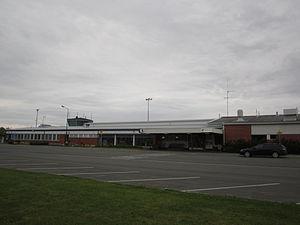
Lappeenranta est une ville située sur les rives du lac Saimaa dans le Sud-Est de la Finlande, environ à 20 km de la frontière avec la Russie. La ville se trouve dans la province de Finlande méridionale, et est la capitale de la région de Carélie du Sud.